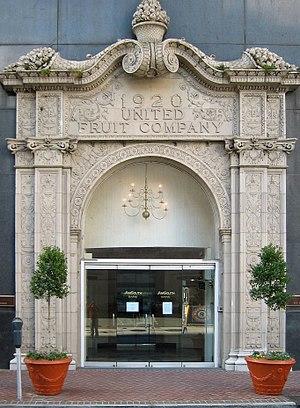
La United Fruit Company est une ancienne entreprise bananière américaine. Fondée en 1899, elle prend le nom de Chiquita Brands International en 1989.